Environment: real
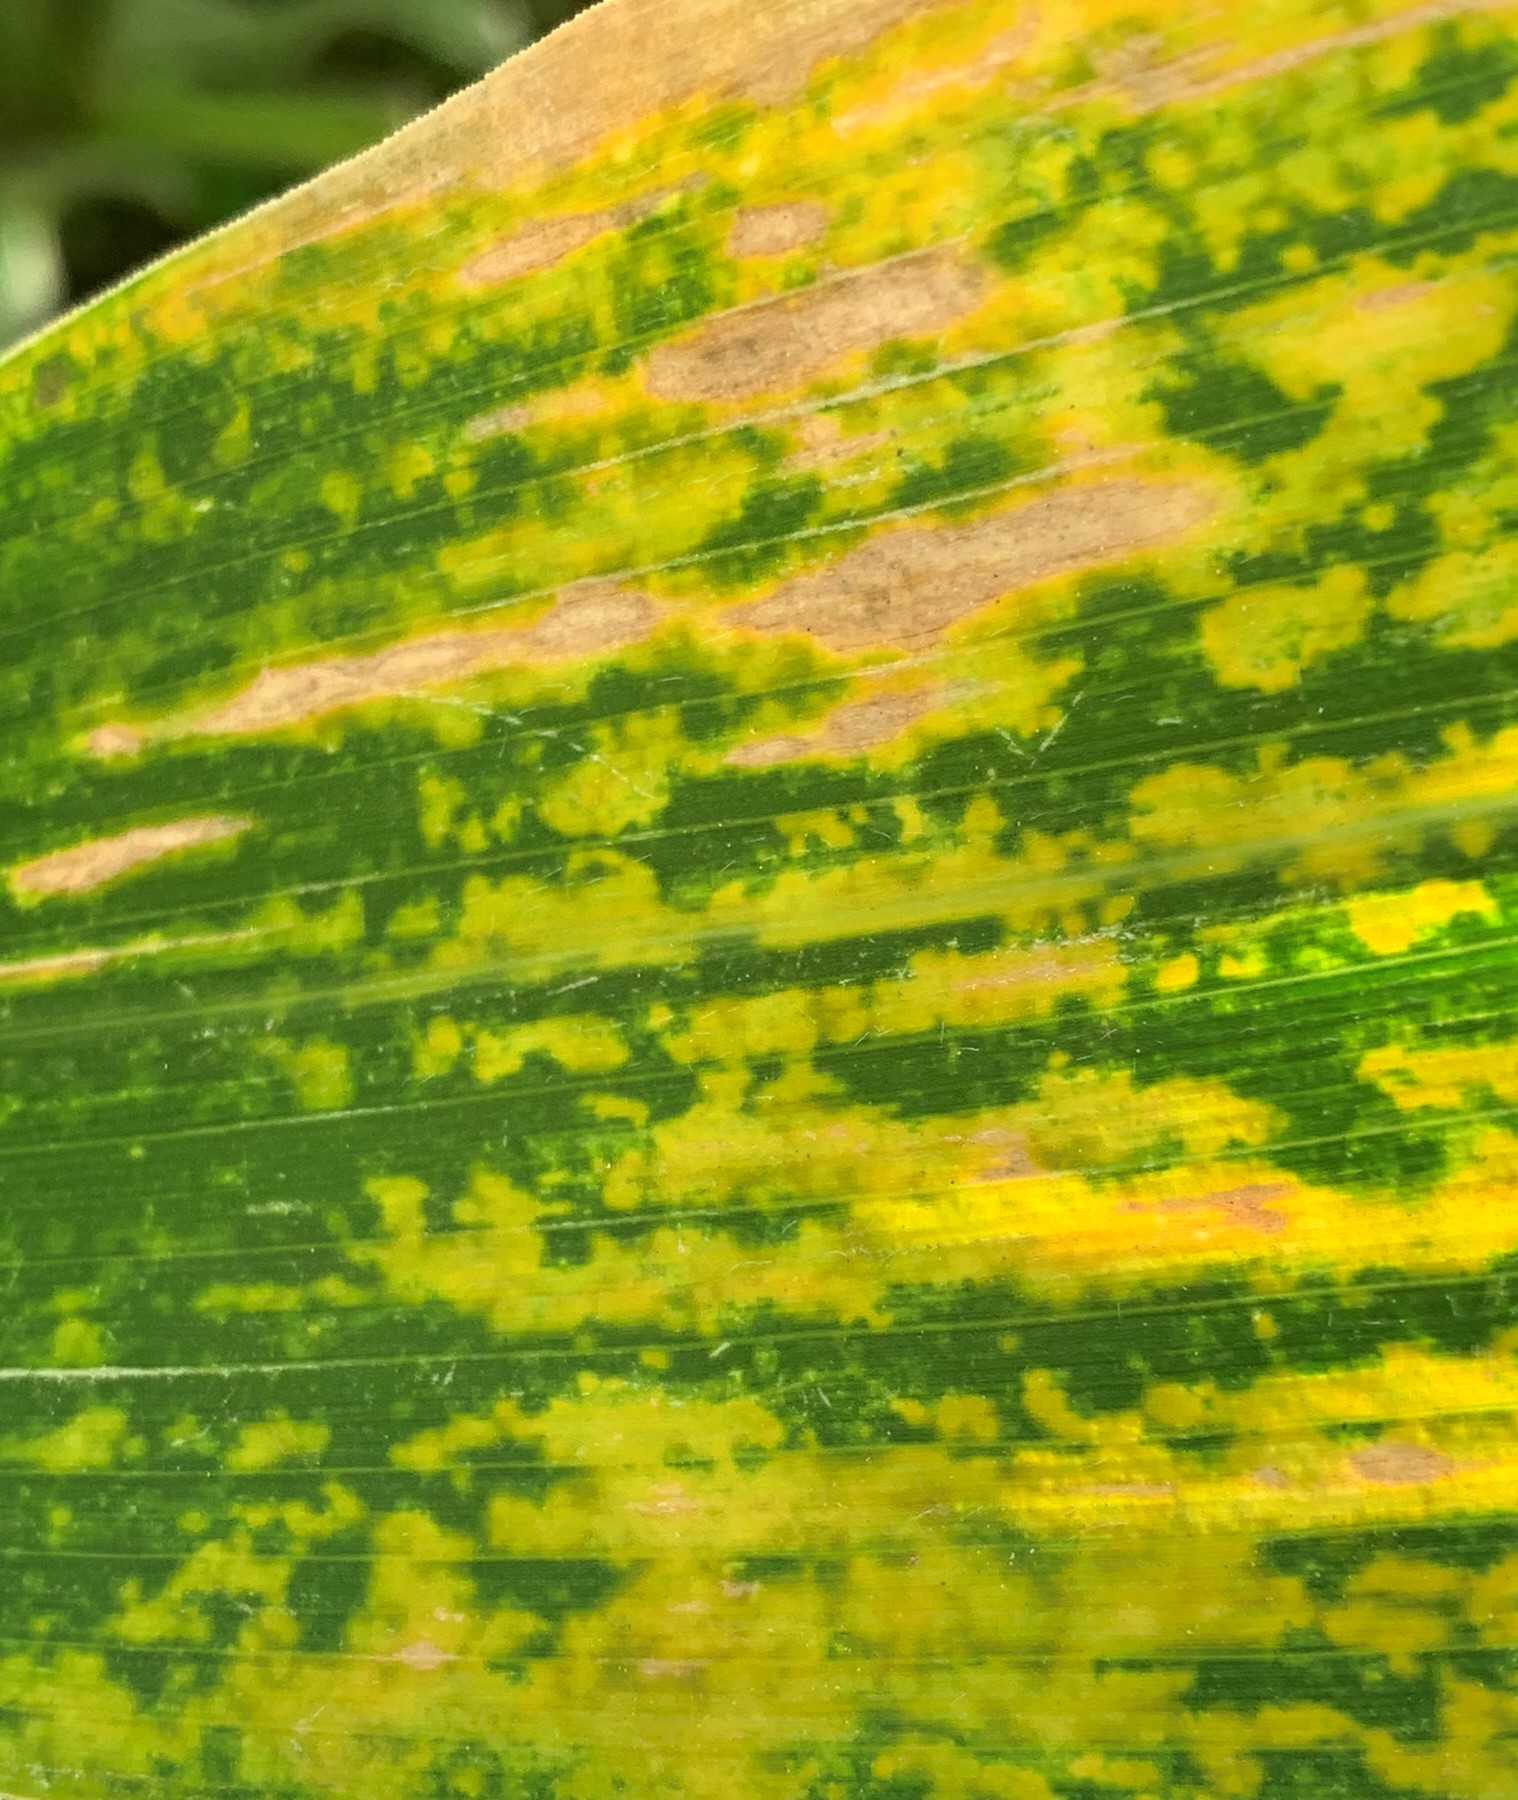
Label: lethal_necrosis